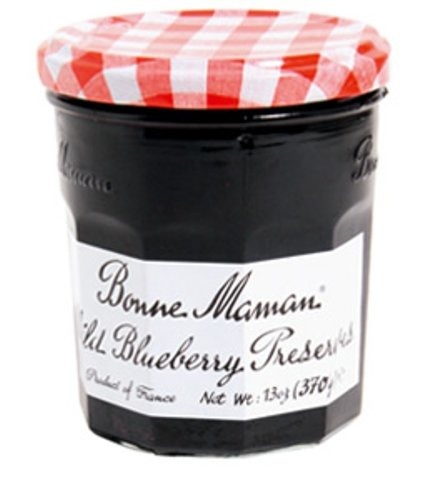
Item Name: Bonne Maman Preserve, Blueberry, 13 Ounce (Pack of 4)
Value: 52.0
Unit: Ounce

Price: 6.79